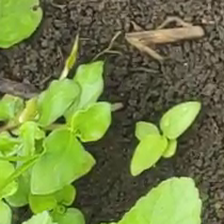
Weed species: Kena_(Commplina_benghalensio)